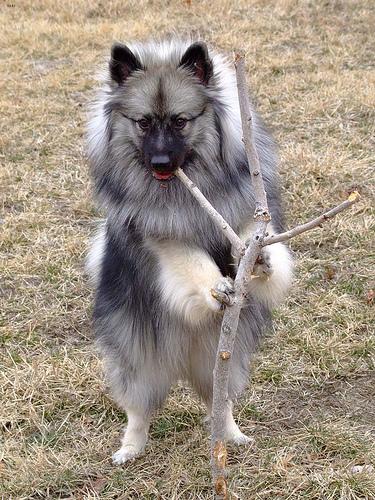
Breed: keeshond